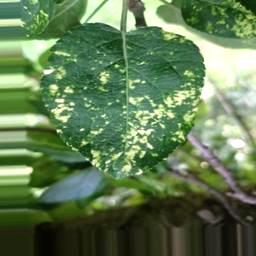
Label: Apple_Mosaic